India–Mexico relations

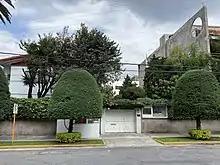
Embassy of India in Mexico City

Both nations have signed numerous bilateral agreements such as an Agreement on Cultural Cooperation (1975); Agreement on Scientific and Technical Cooperation (1975); Agreement on Economic and Financial Cooperation (1982); Agreement on Touristic Cooperation (1996); Memorandum of Understanding on Communication Cooperation (1996); Agreement on Cultural and Educational Exchanges (2005); Agreement on Visa Exemption for Official and Diplomatic Passports (2005); Extradition treaty (2007); Agreement on the Promotion and Reciprocal Protection of Investments (2007); Agreement on Mutual Legal Assistance in Criminal Matters (2007); Agreement to Avoid Double Taxation and Prevent Tax Evasion in the Matter of Income Taxes (2007); Air service agreement (2008); Agreement on Mutual Administrative Assistance in Customs Matters (2012); and a Memorandum of Understanding between India’s Council of Scientific and Industrial Research (CSIR) and Mexican Agency for International Development Cooperation (AMEXCID) on expanding the programs of cooperation and exchange, particularly in areas of research, technological development and innovation (2023).